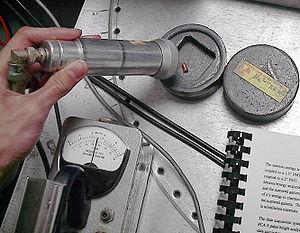
En physique nucléaire, l'activité massique d'une substance radioactive est son activité par unité de masse, et donc le nombre de désintégrations par unité de temps et par unité de masse. Cette grandeur est également appelée activité spécifique. Elle s'exprime en becquerels par kilogramme, unité du Système international, voire en becquerels par gramme.